British cavalry during the First World War

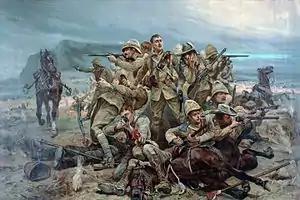
A painting of the 17th (The Duke of Cambridge's Own) Lancers at the Battle of Moddersfontein, 1901

The traditional role of cavalry in war is scouting—gathering information about the enemy's location, strength, and movements—while denying the enemy the same information about one's own forces. Other tasks include raiding into enemy territory and damaging their infrastructure and economy while avoiding conflict with enemy forces. On the field of battle, cavalry were expected to charge into and break up enemy infantry and cavalry formations. The prestige gained by participating in a cavalry charge was such that additional officers would attempt to join one whenever possible. Notable examples of this include Louis Nolan of the 15th Hussars joining the Charge of the Light Brigade in the Crimean War and Winston Churchill of the 4th Hussars joining the 21st Lancers for their charge during the Battle of Omdurman.